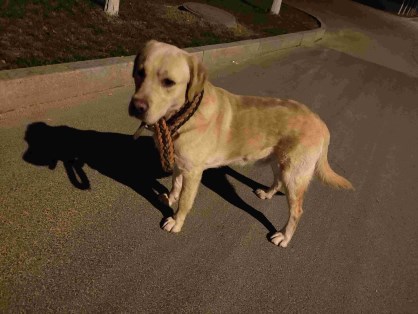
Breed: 3580-n000122-Labrador_retriever